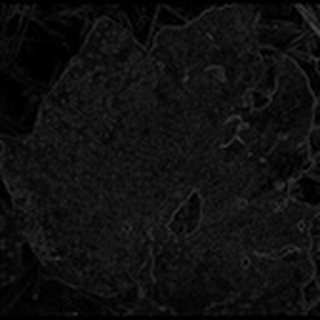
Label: cotton_powdery_mildew